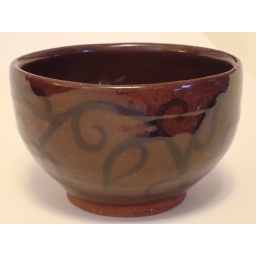
Small thrown bowl in red clay. Rumi Motif applied with trailed black slip. Clear glaze, stoneware firing.